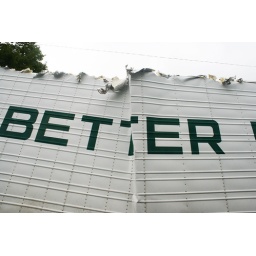
A truck too tall for the bridge tried to go under it anyways.